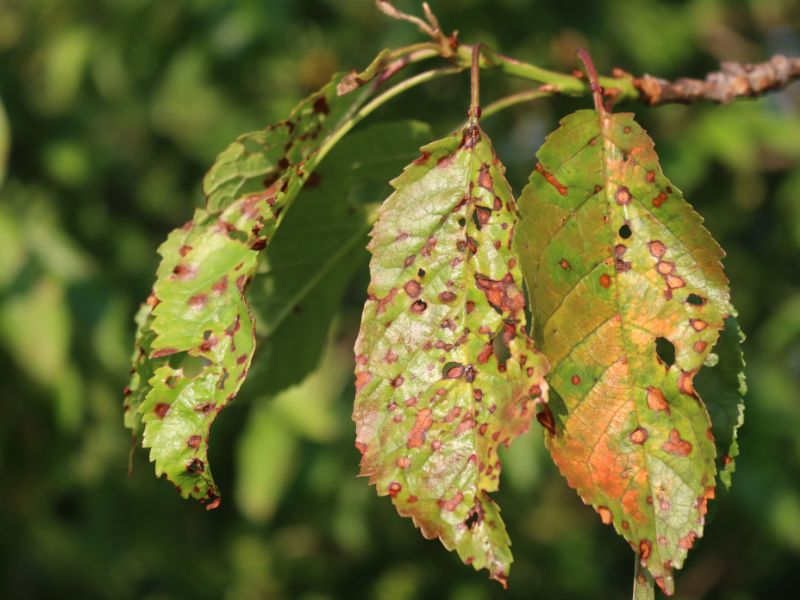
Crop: cherry
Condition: spot